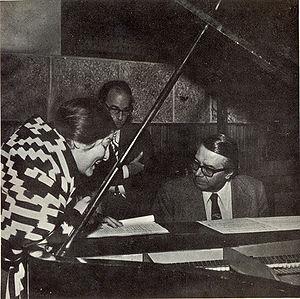
Félix Luna, connu aussi sous le pseudonyme de Falucho, était un avocat, historien, écrivain, parolier et homme politique argentin.